Elizabeth Taylor

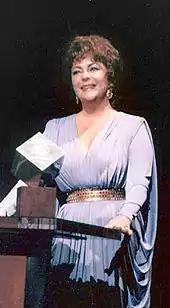
Taylor in 1981 at an event honoring her career

In 1966, Taylor and Burton performed "Doctor Faustus" for a week in Oxford to benefit the Oxford University Dramatic Society; he starred and she appeared in her first stage role as Helen of Troy, a part which required no speaking. Although it received generally negative reviews, Burton produced it as a film, "Doctor Faustus" (1967), with the same cast. It was also panned by critics and grossed only $600,000 in the box office (equivalent to $ million in ). Taylor and Burton's next project, Franco Zeffirelli's "The Taming of the Shrew" (1967), which they also co-produced, was more successful. It posed another challenge for Taylor, as she was the only actor in the project with no previous experience of performing Shakespeare; Zeffirelli later stated that this made her performance interesting, as she "invented the part from scratch." Critics found the play to be fitting material for the couple, and the film became a box-office success by grossing $12 million (equivalent to $ million in ).